Lurleen Wallace

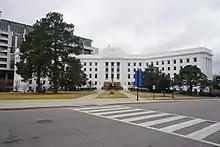
Lurleen Wallace Office Building in Montgomery

In honor of her support for parks, Lake Lurleen and Lurleen B. Wallace Boulevard, both in her native Tuscaloosa County, are named in her memory.